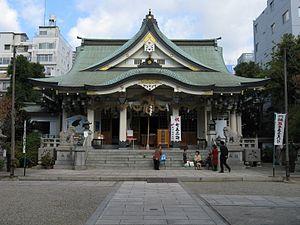
Le Namba Yasaka-jinja est un sanctuaire shinto dans l'arrondissement Naniwa-ku d'Osaka.